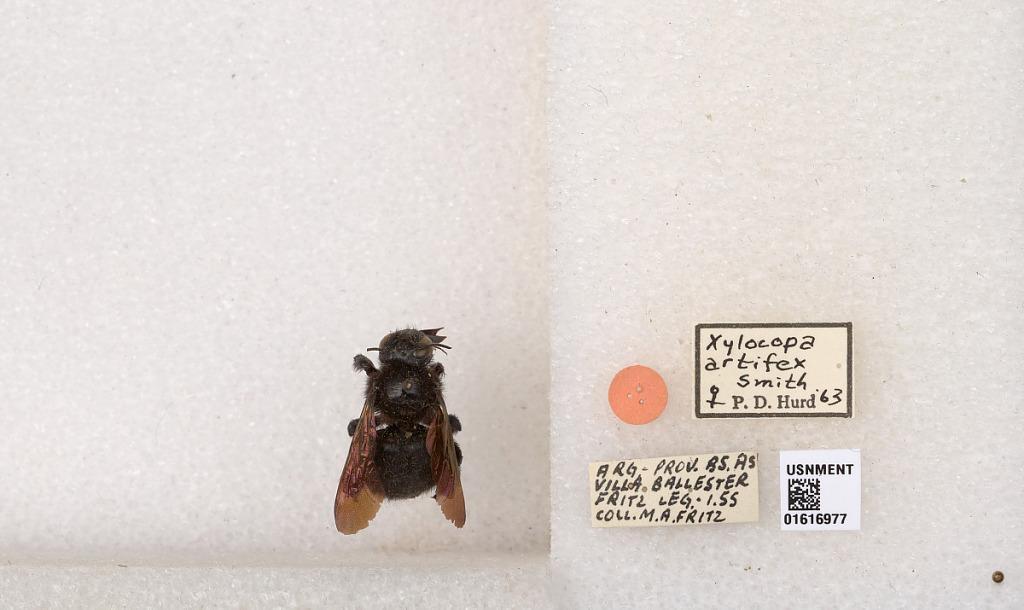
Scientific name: Xylocopa (Stenoxylocopa) artifex Smith
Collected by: M. Fritz
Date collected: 1955-1-1
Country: Argentina
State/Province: Buenos Aires
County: Partido de General San Martin
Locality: Villa Ballester
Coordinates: -34.55, -58.5628
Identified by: Hurd, P. D.